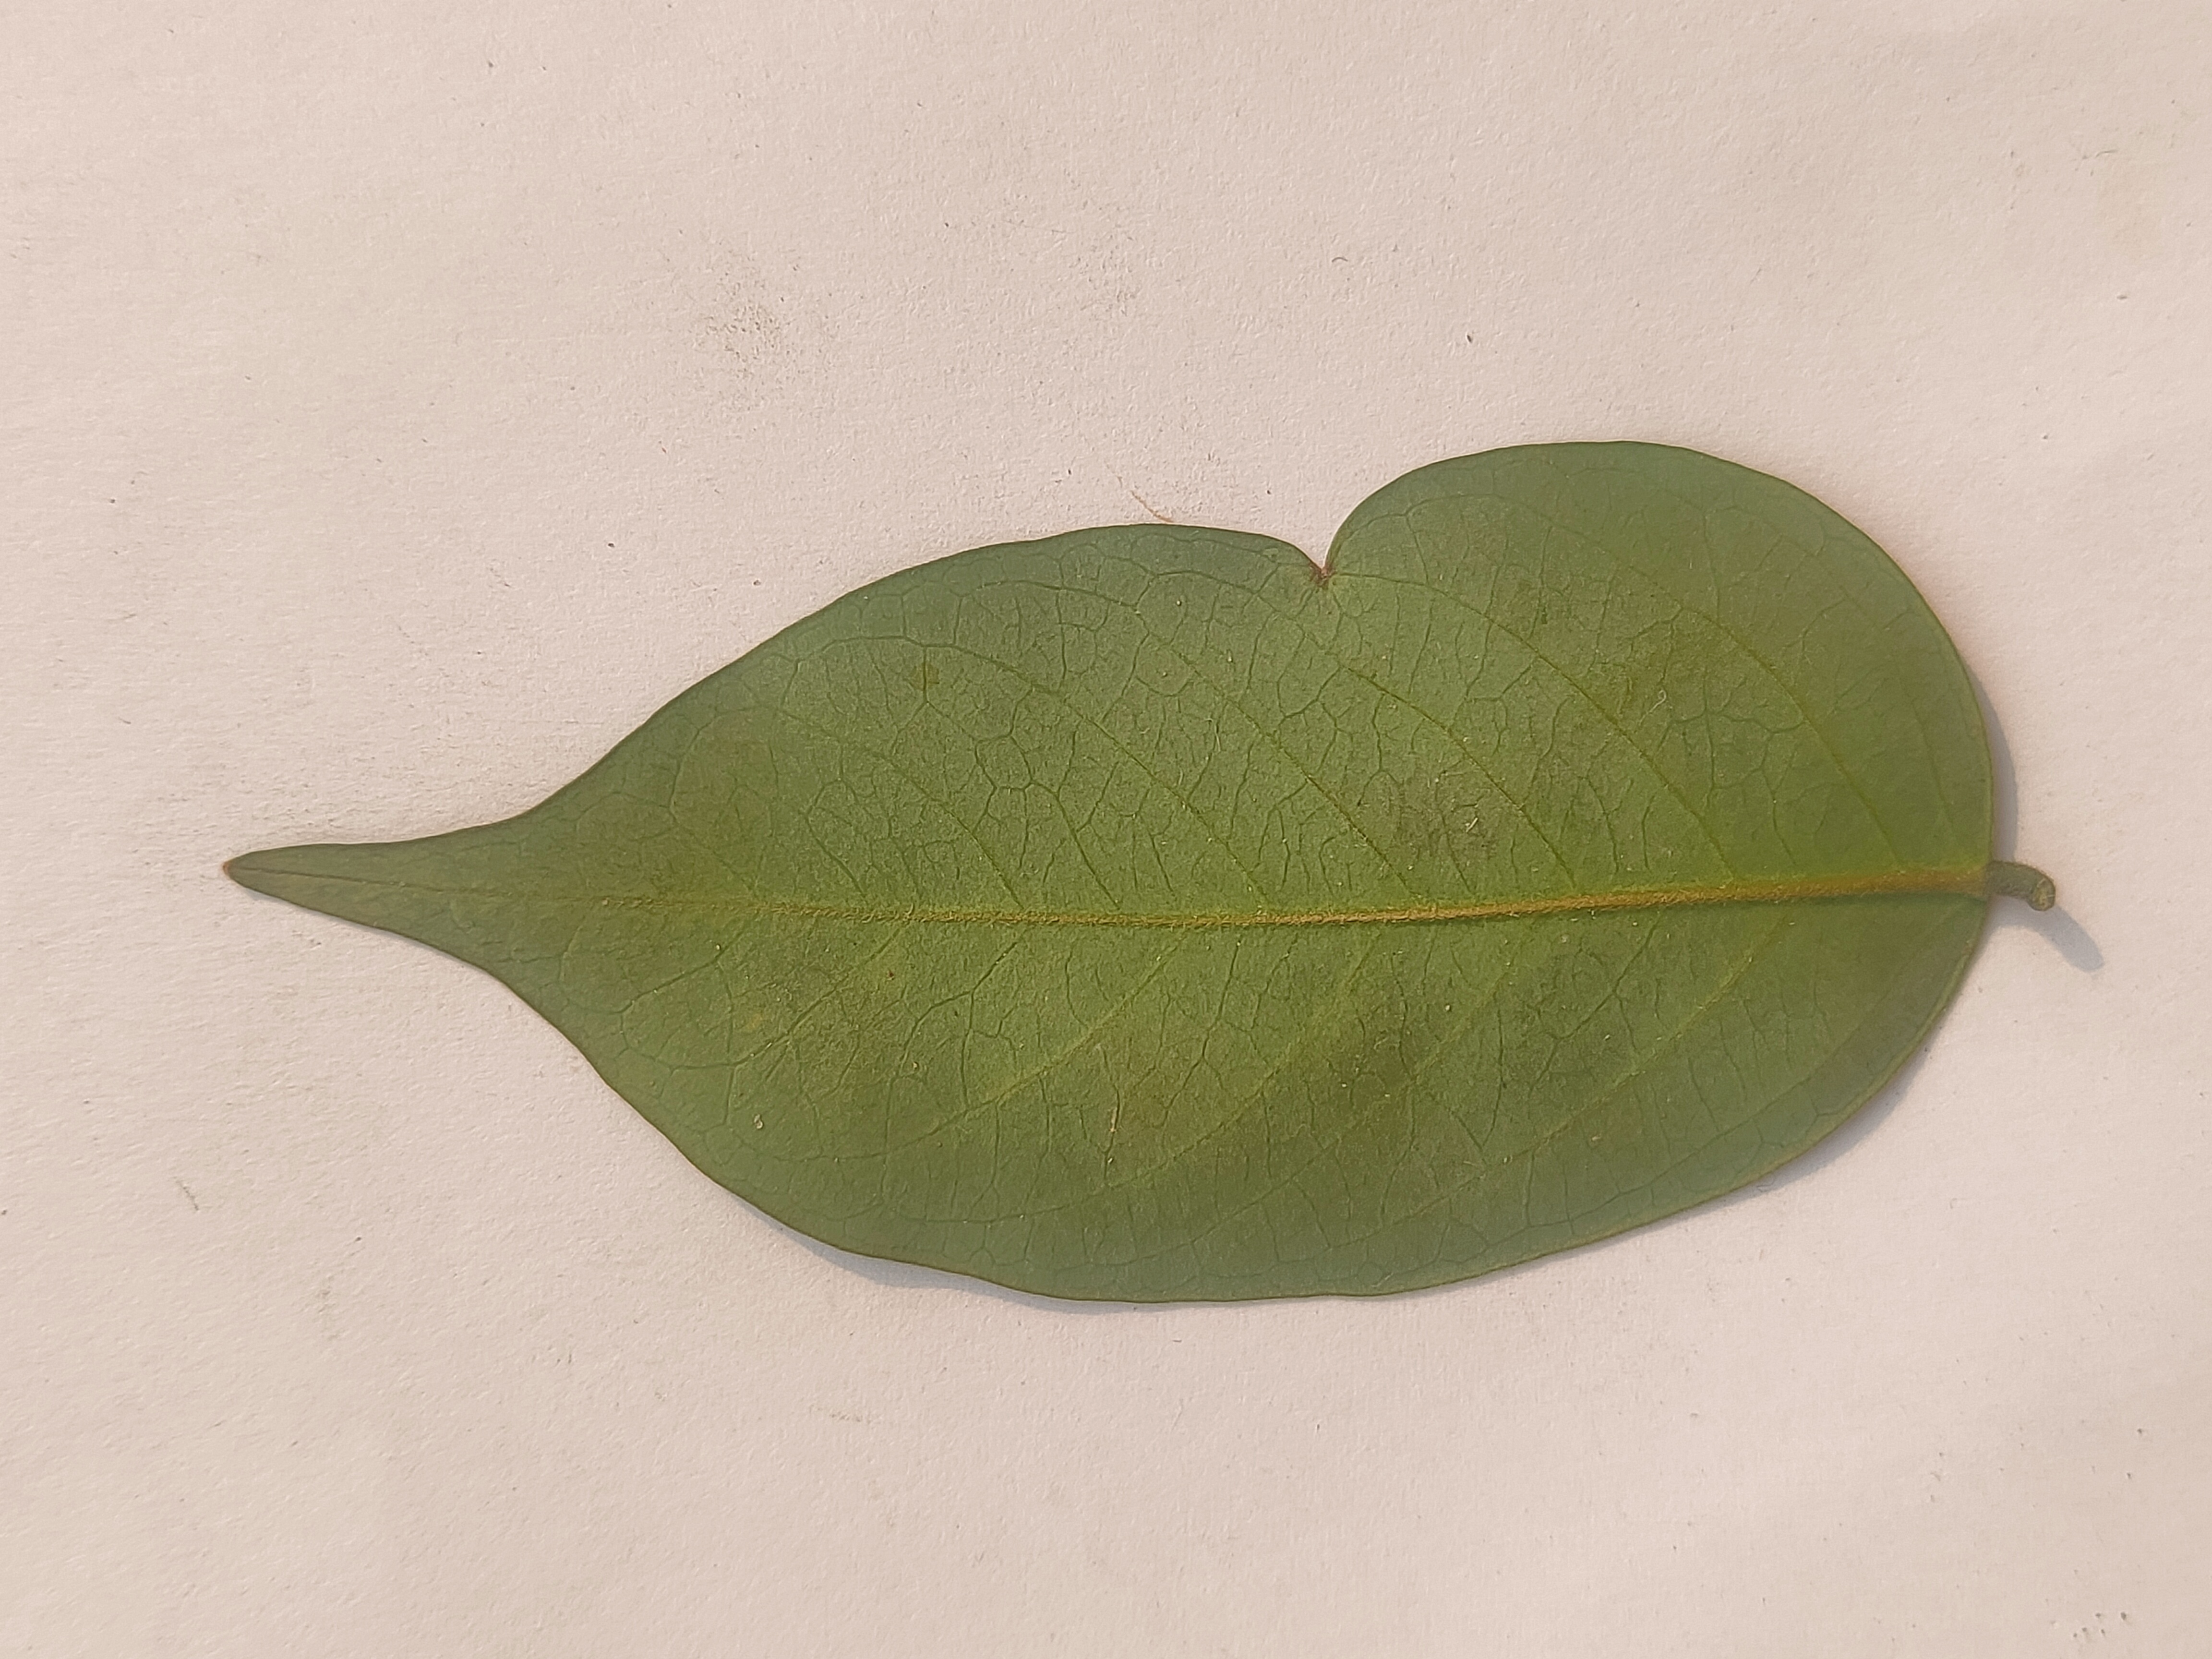
Leaf variety: Star Fruit